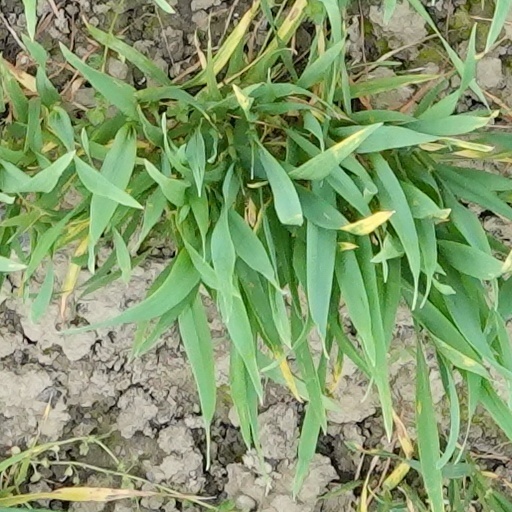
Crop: wheat